Arsenal Park Transilvania

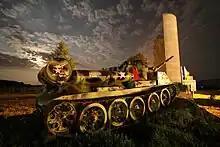
SU 100, as seen by night

The park has a total of 150 accommodation spaces that will eventually rise to 400. The accommodation spaces are divided depending on military rank. The soldiers are bunked in bunkers, tank guns, and TAB shells. The officers have 40 separate rooms located on the main alley. The colonels have separate apartments located in duplex villas named after four famous colonels: Alexandru Ioan Cuza, Claus Schenk Graf von Stauffenberg, T. E. Lawrence, and William P. Sanders. The generals are accommodated in large villas named after three famous generals: Douglas MacArthur, Julius Caesar, and Eremia Grigorescu. The park is developed like an open-air museum with a number of 70 exhibits which include cannons, armoured personnel carriers, rocket launchers, military gun trucks and the most important piece an IAR-93 twin-engine, subsonic, close support, ground attack, and tactical reconnaissance aircraft with secondary capability as low level interceptor.